Binnum, South Australia

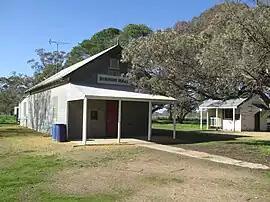
Binnum Hall (left) and post office (right), 2016

Binnum is northeast of Naracoorte, on the Mount Gambier railway line between Naracoorte and Wolseley, adjacent to the Victorian border which closed on 12 April 1995.